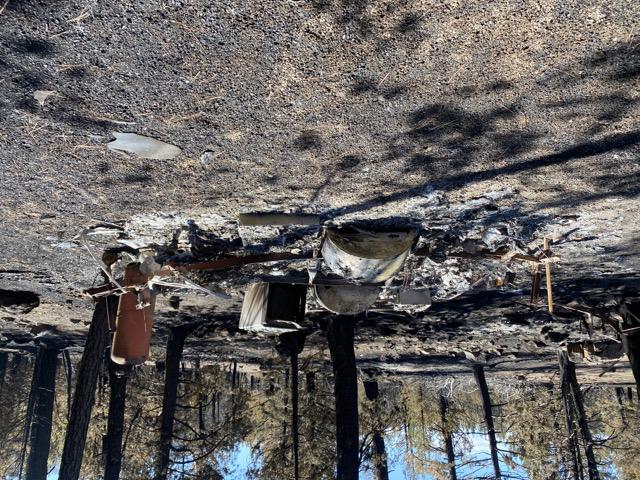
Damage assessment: destroyed